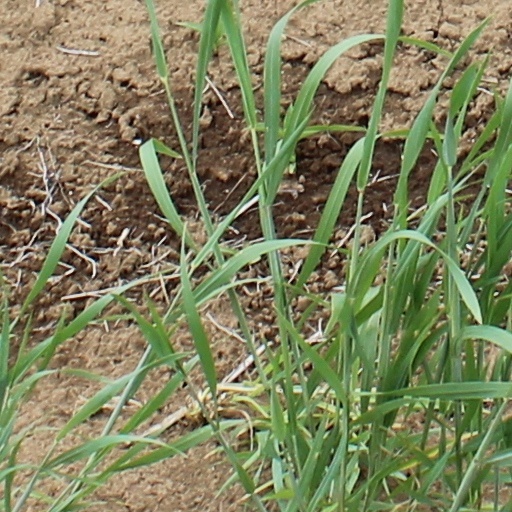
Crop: wheat